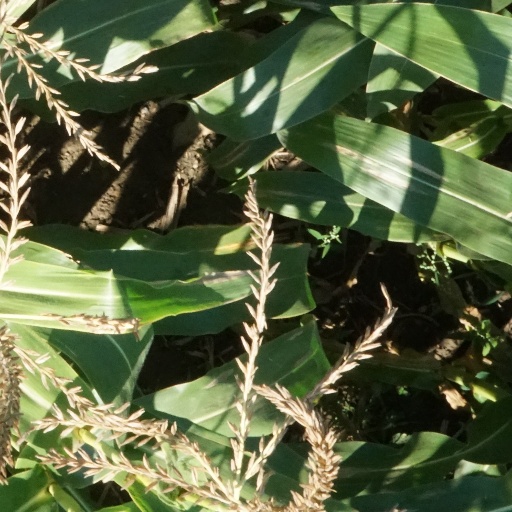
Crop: maize; corn